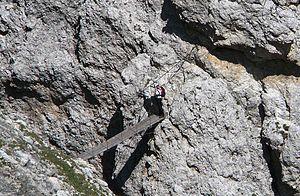
La via ferrata Tridentina est une via ferrata dolomitique située dans le groupe Sella, juste en aval du col Gardena, du côté du val Badia.